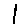
Label: 1